Bivalent (genetics)

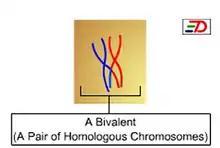
A bivalent

In cellular biology, a bivalent is one pair of chromosomes (homologous chromosomes) in a tetrad. A tetrad is the association of a pair of homologous chromosomes (4 sister chromatids) physically held together by at least one DNA crossover. This physical attachment allows for alignment and segregation of the homologous chromosomes in the first meiotic division. In most organisms, each replicated chromosome (composed of two identical sisters chromatid) elicits formation of DNA double-strand breaks during the leptotene phase. These breaks are repaired by homologous recombination, that uses the homologous chromosome as a template for repair. The search for the homologous target, helped by numerous proteins collectively referred as the synaptonemal complex, cause the two homologs to pair, between the leptotene and the pachytene phases of meiosis I.